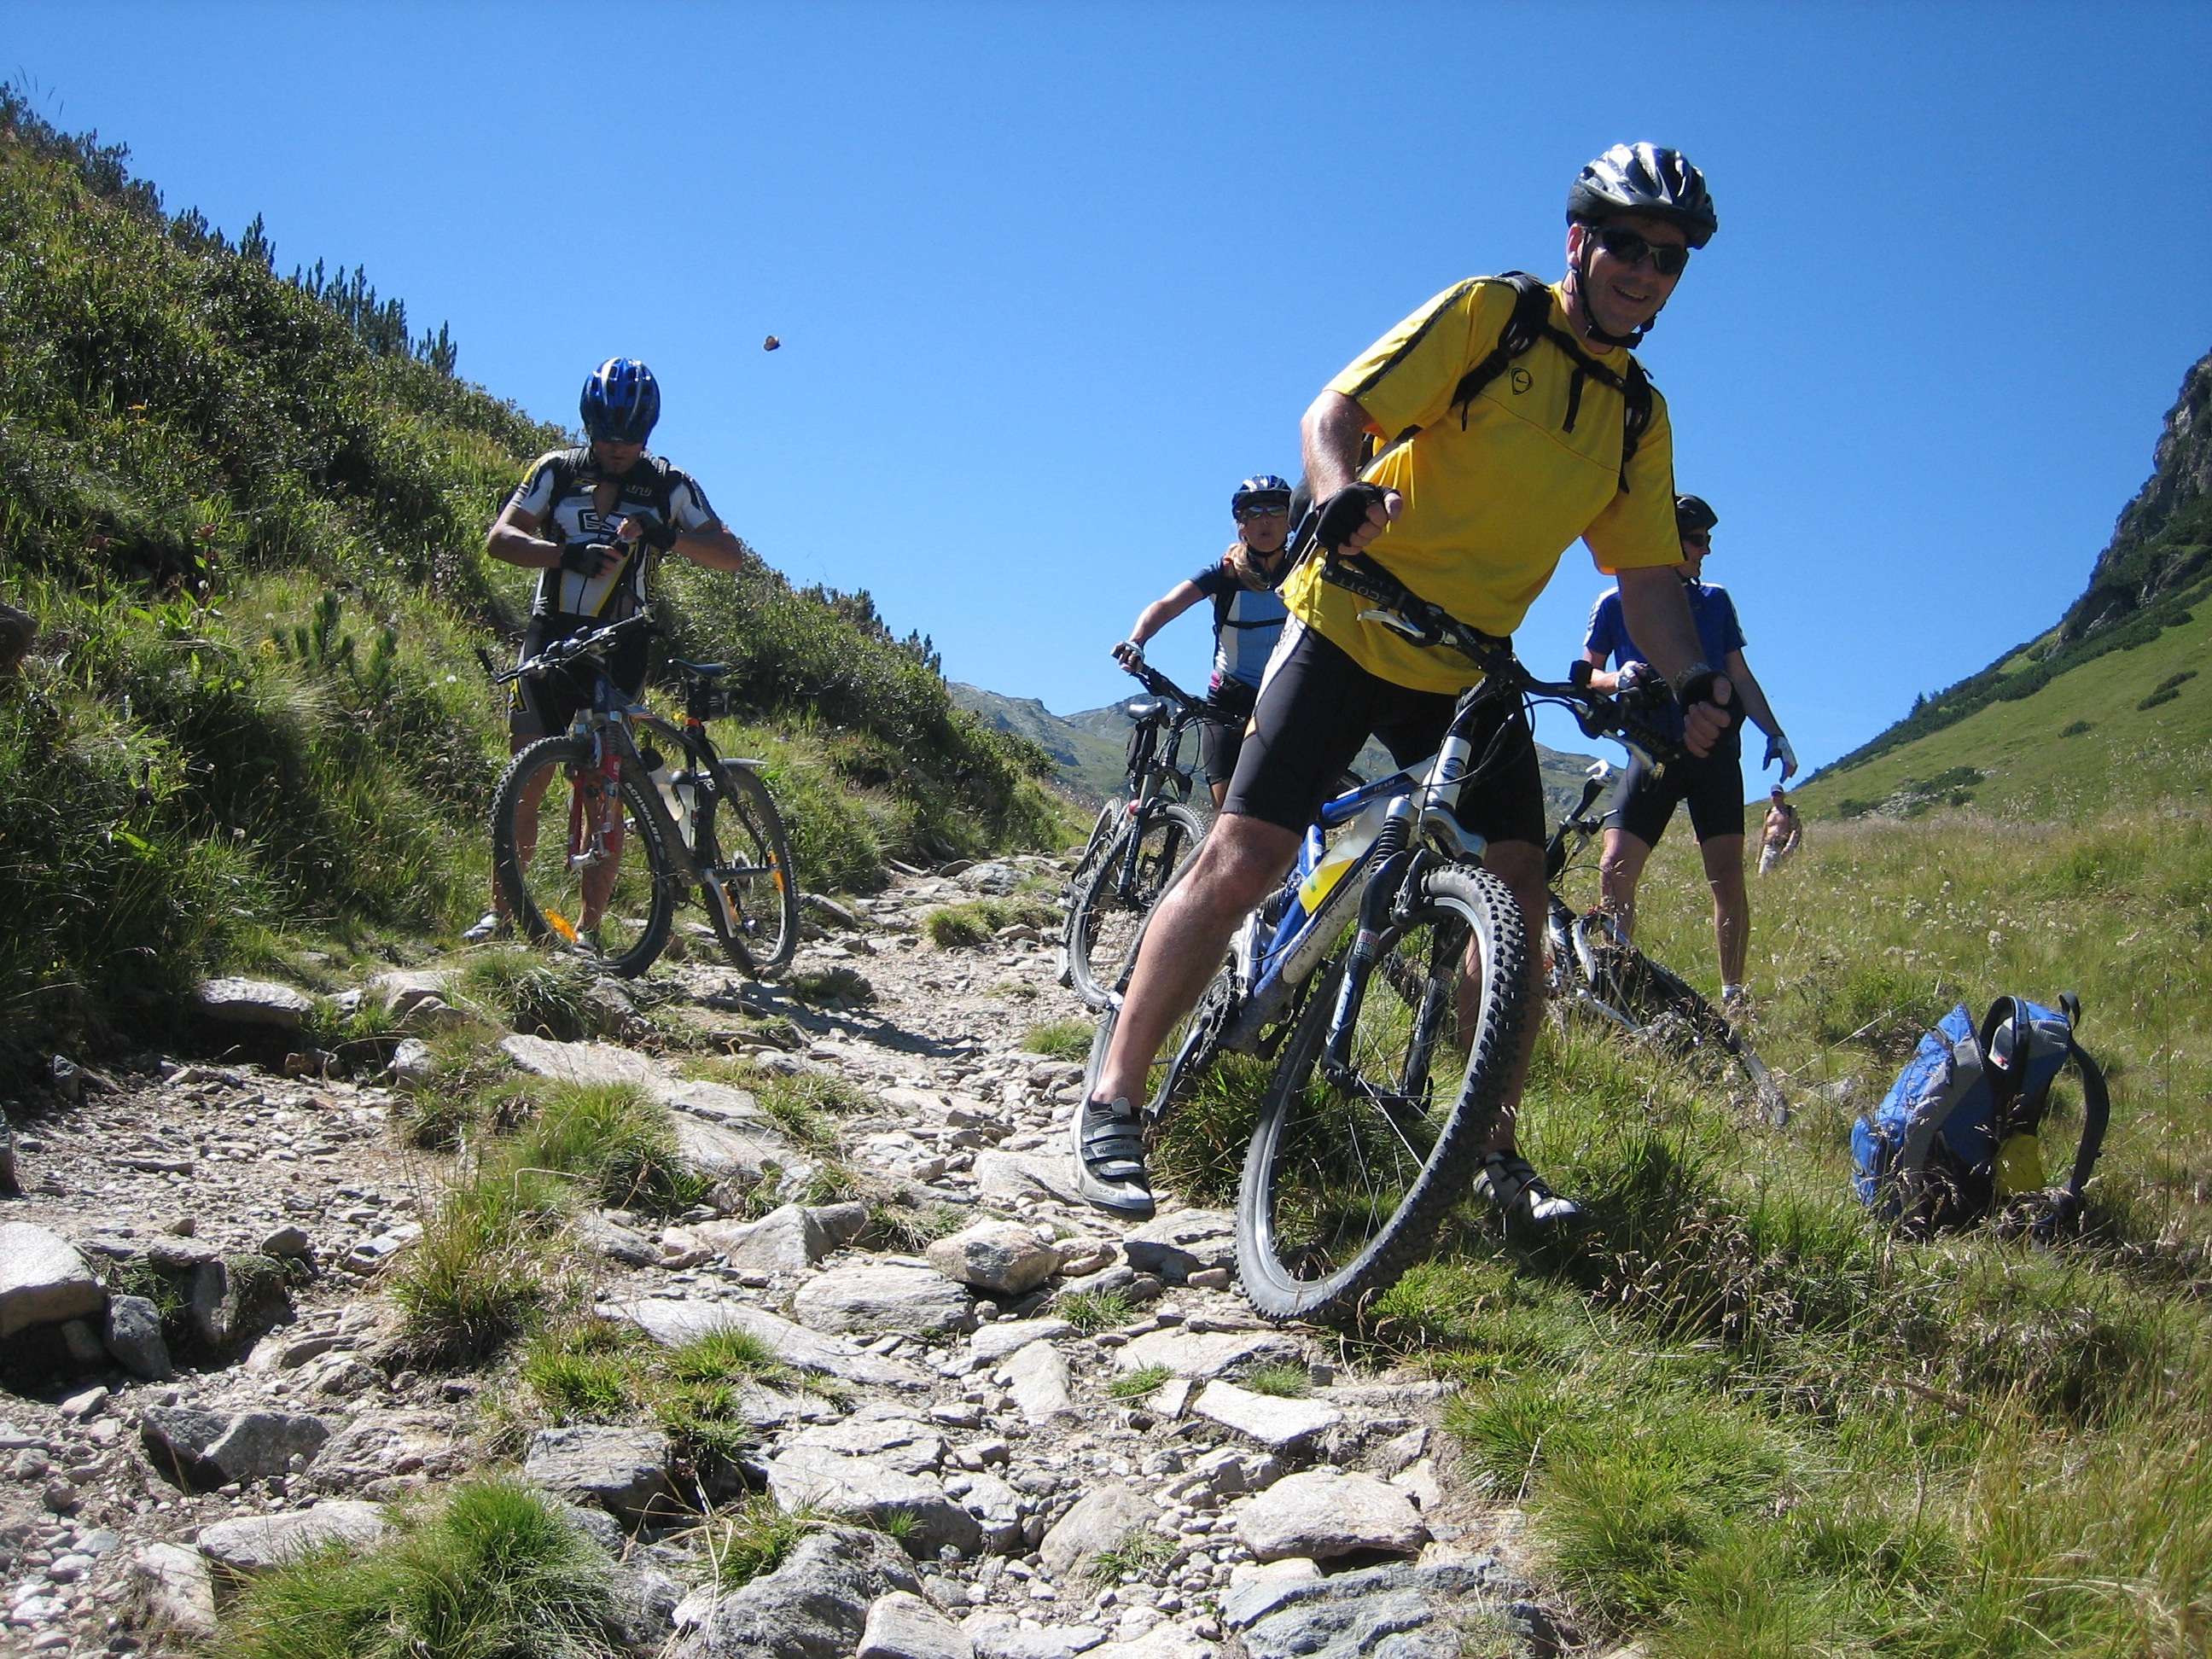
mountain, trail, sport, bicycle, bike, mountain range, vehicle, extreme sport, sports equipment, mountain bike, cycling, sports, downhill, freeride, mountain biking, transalp, road cycling, land vehicle, cycle sport, downhill mountain biking, mountain bike racing, cross country cycling